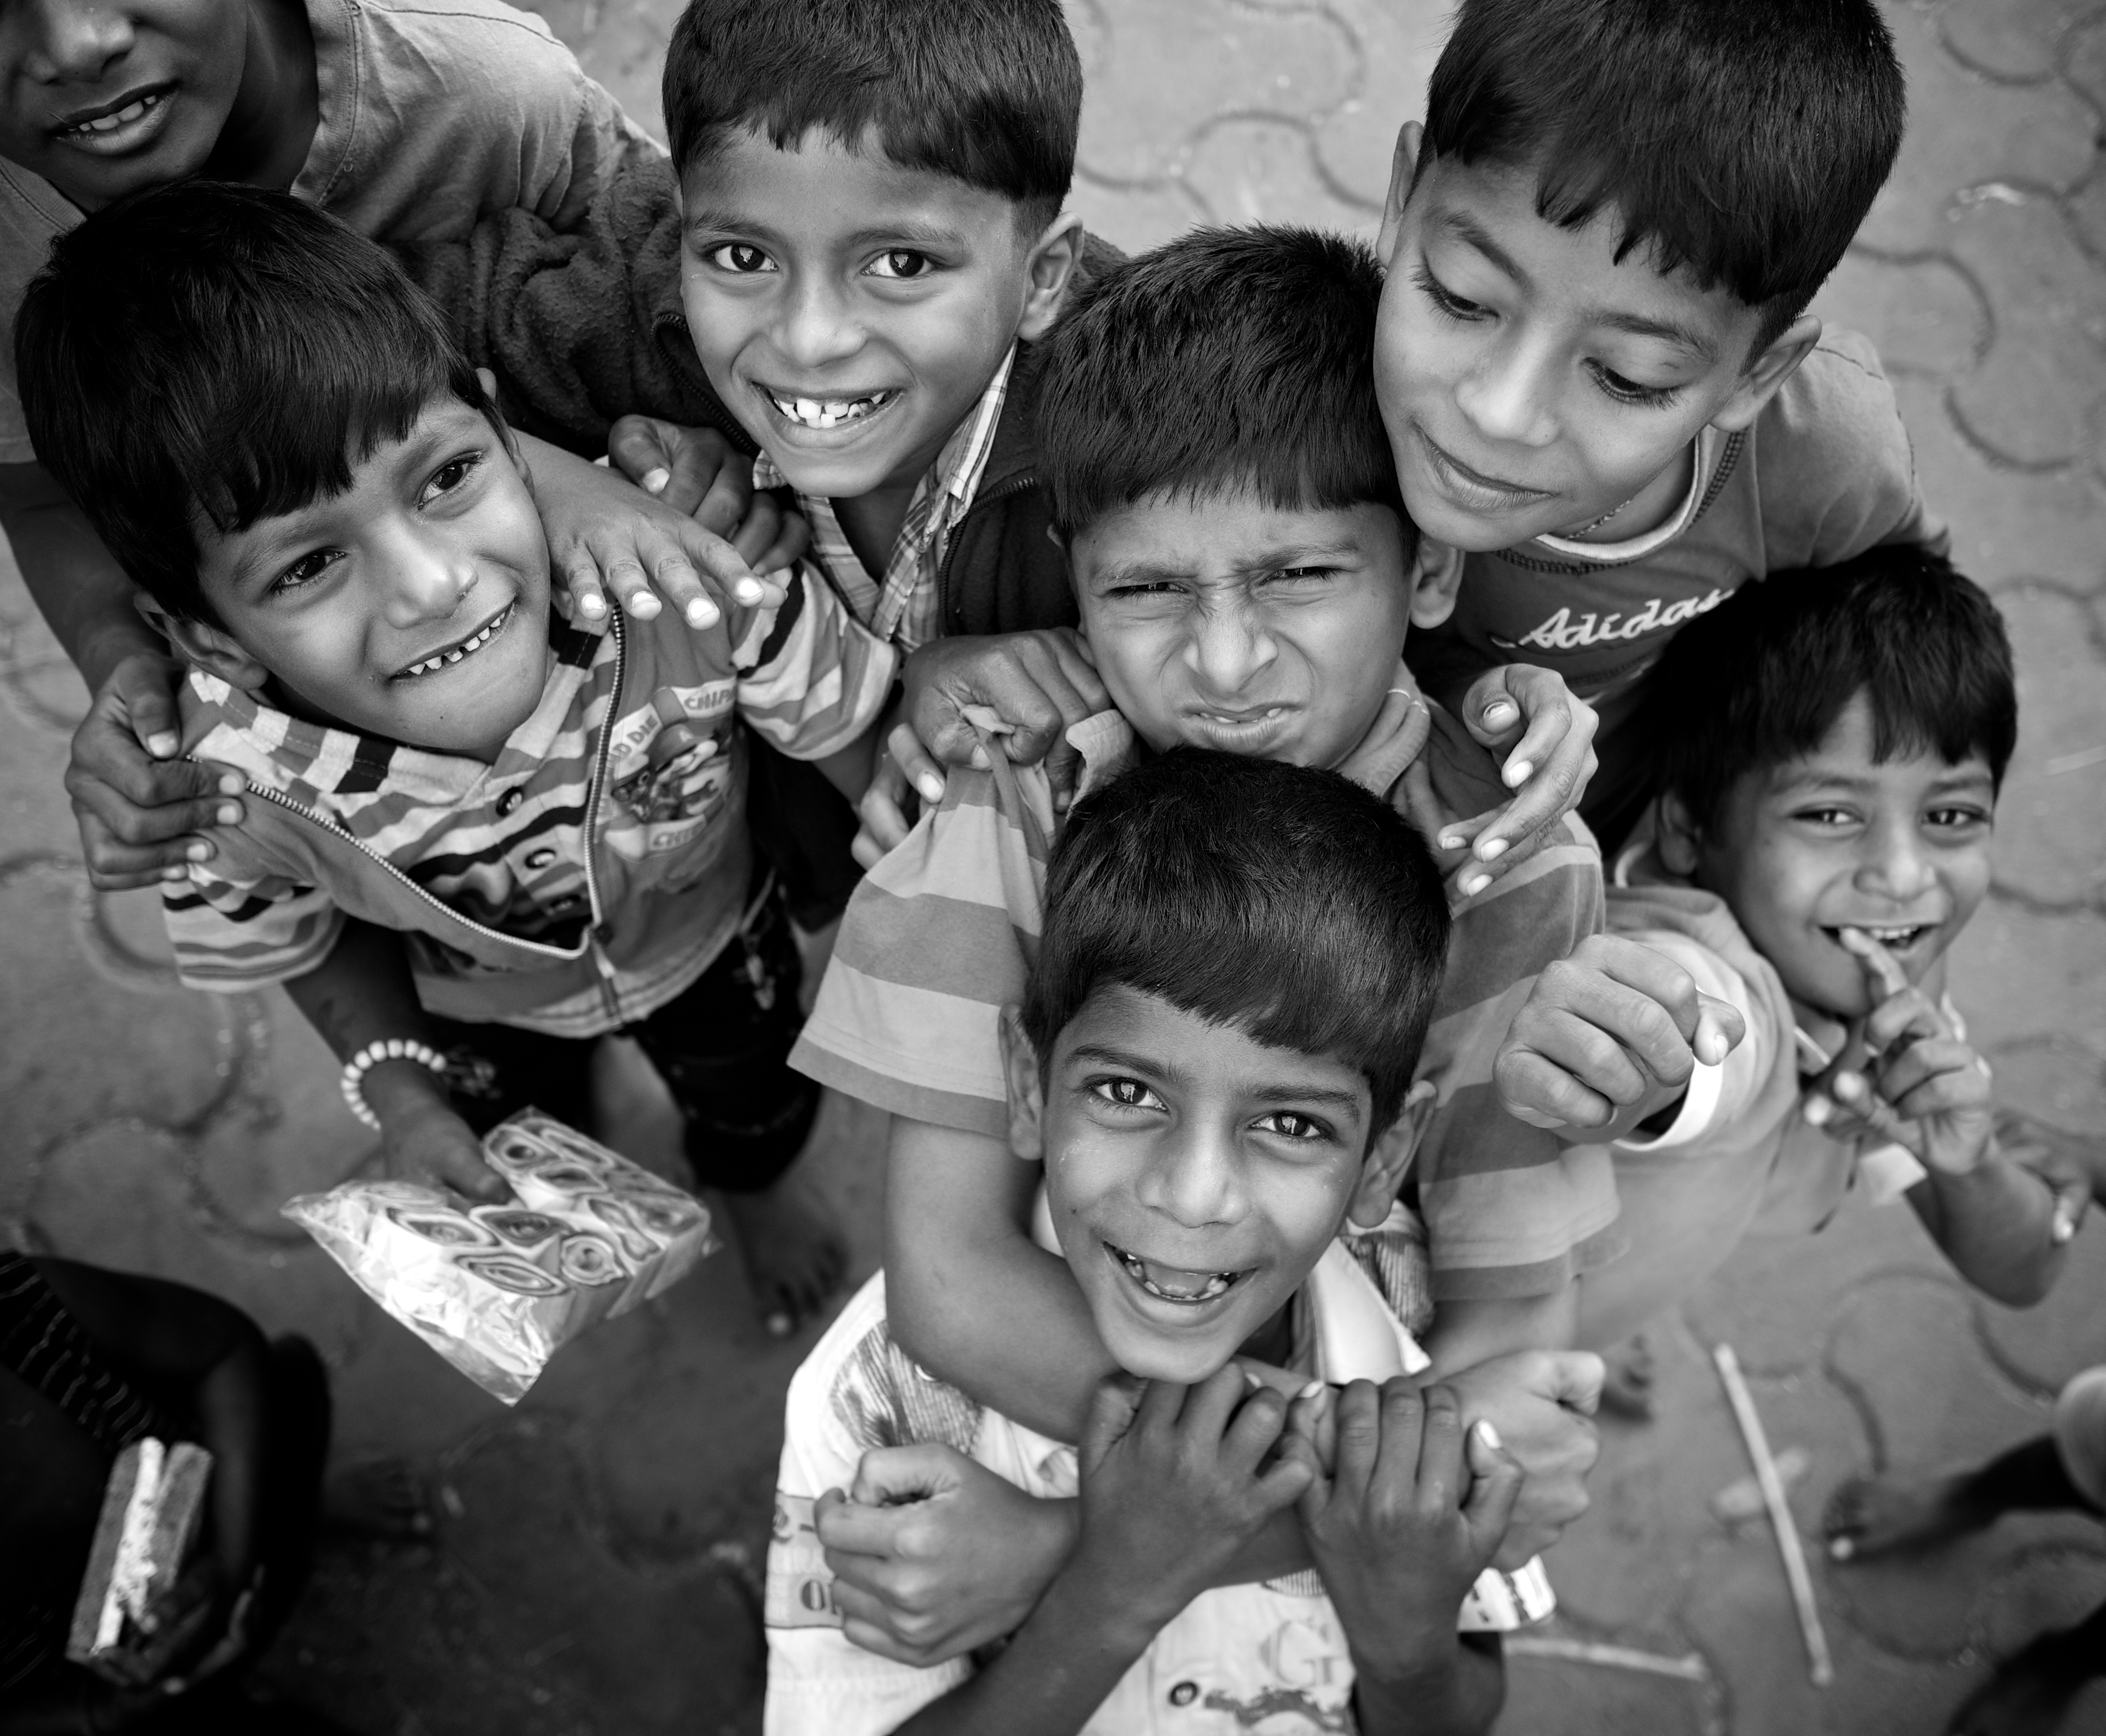
person, black and white, people, white, street, photography, ebook, training, child, black, monochrome, sibling, streetphotography, flickr, family, thomas, video, olympus, photograph, snapshot, omd, fuji, leica, monochrom, leuthard, hcb, thomasleuthard, monochrome photography, social group